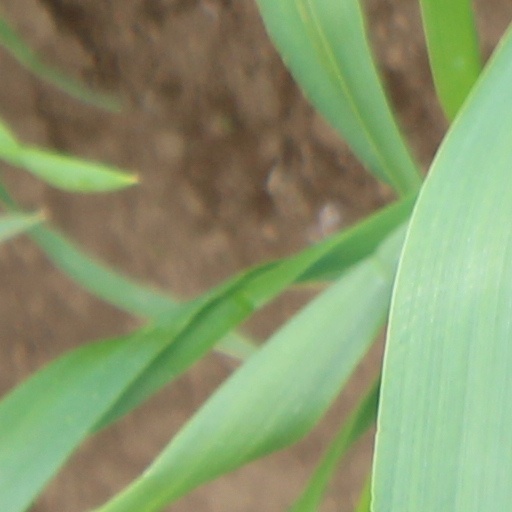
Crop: wheat